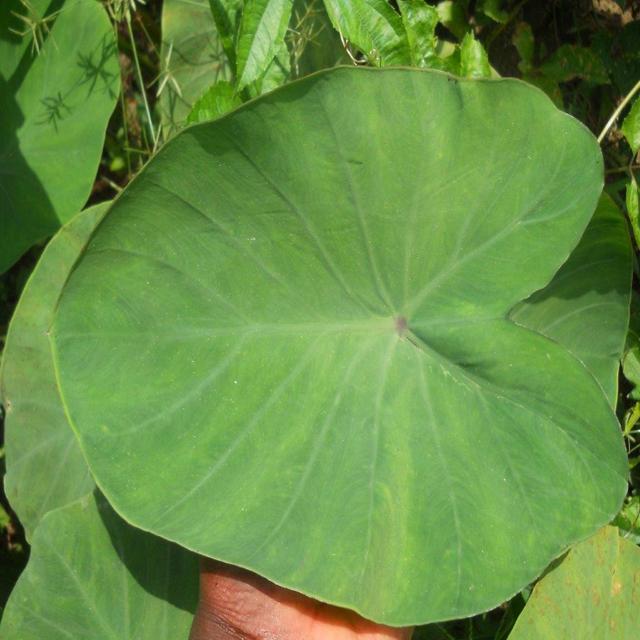
Label: Healthy